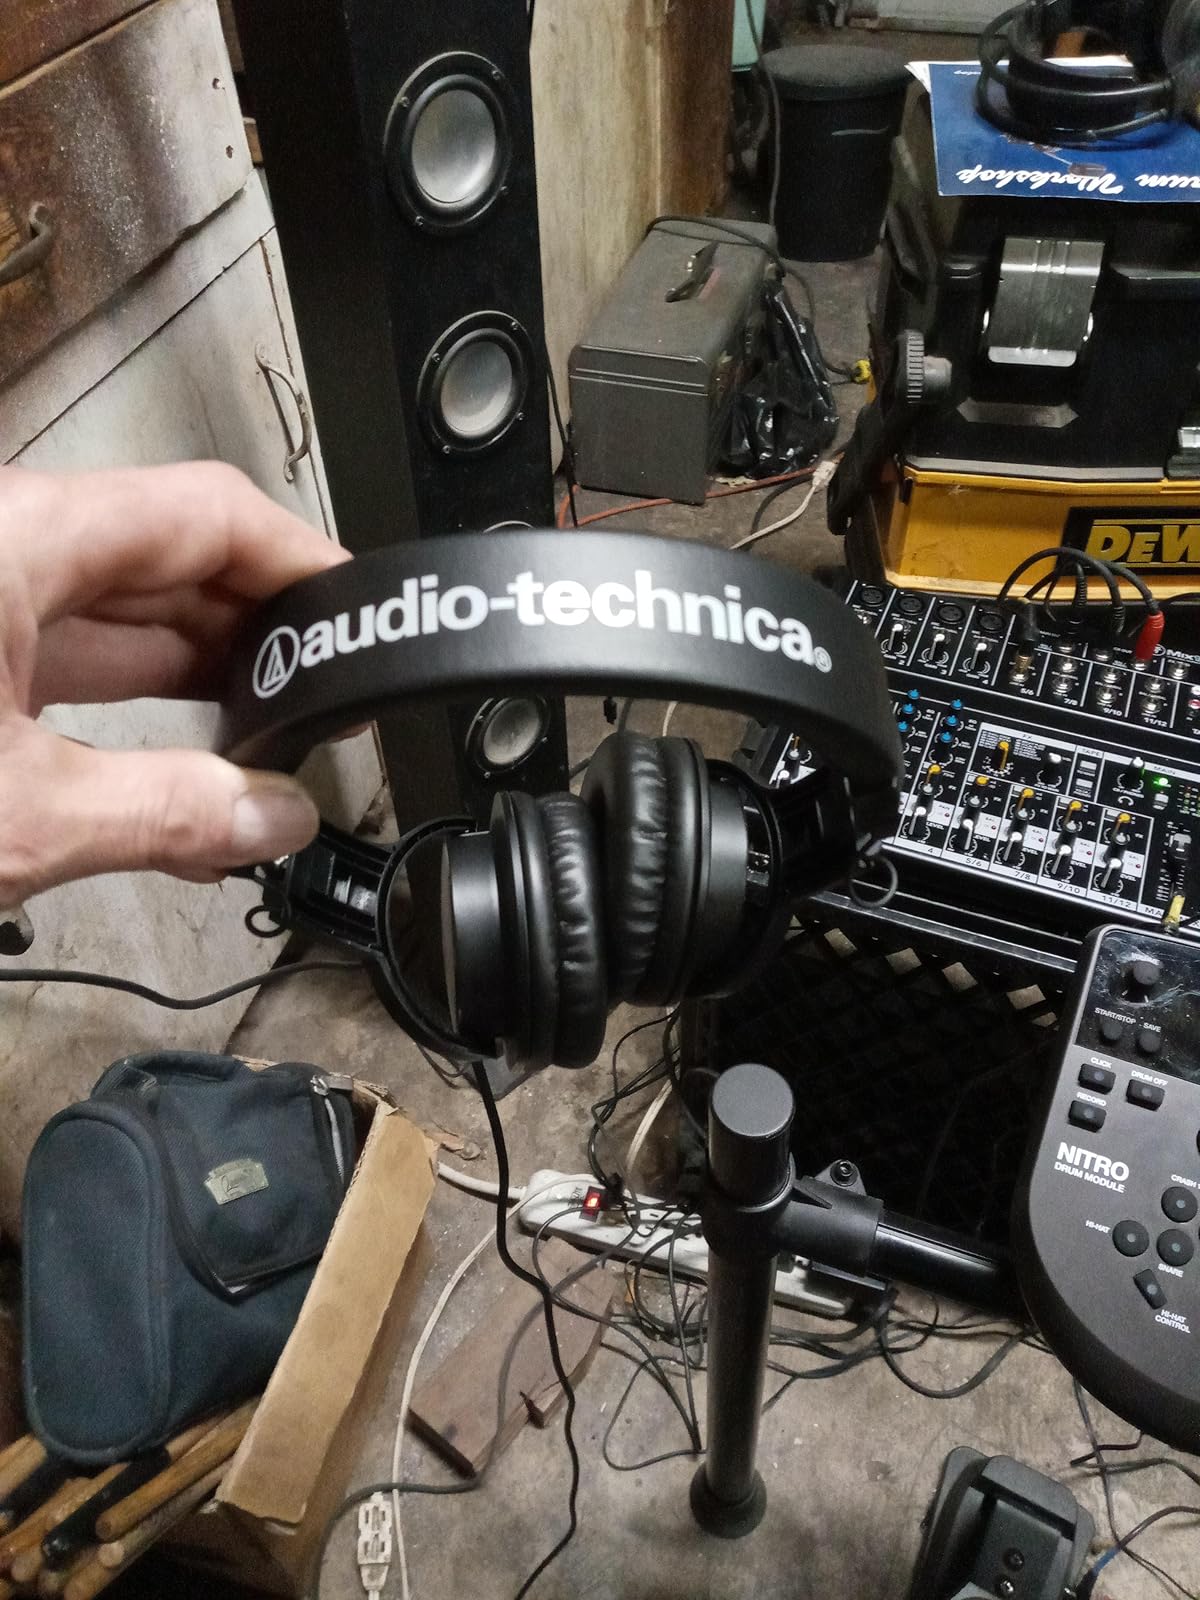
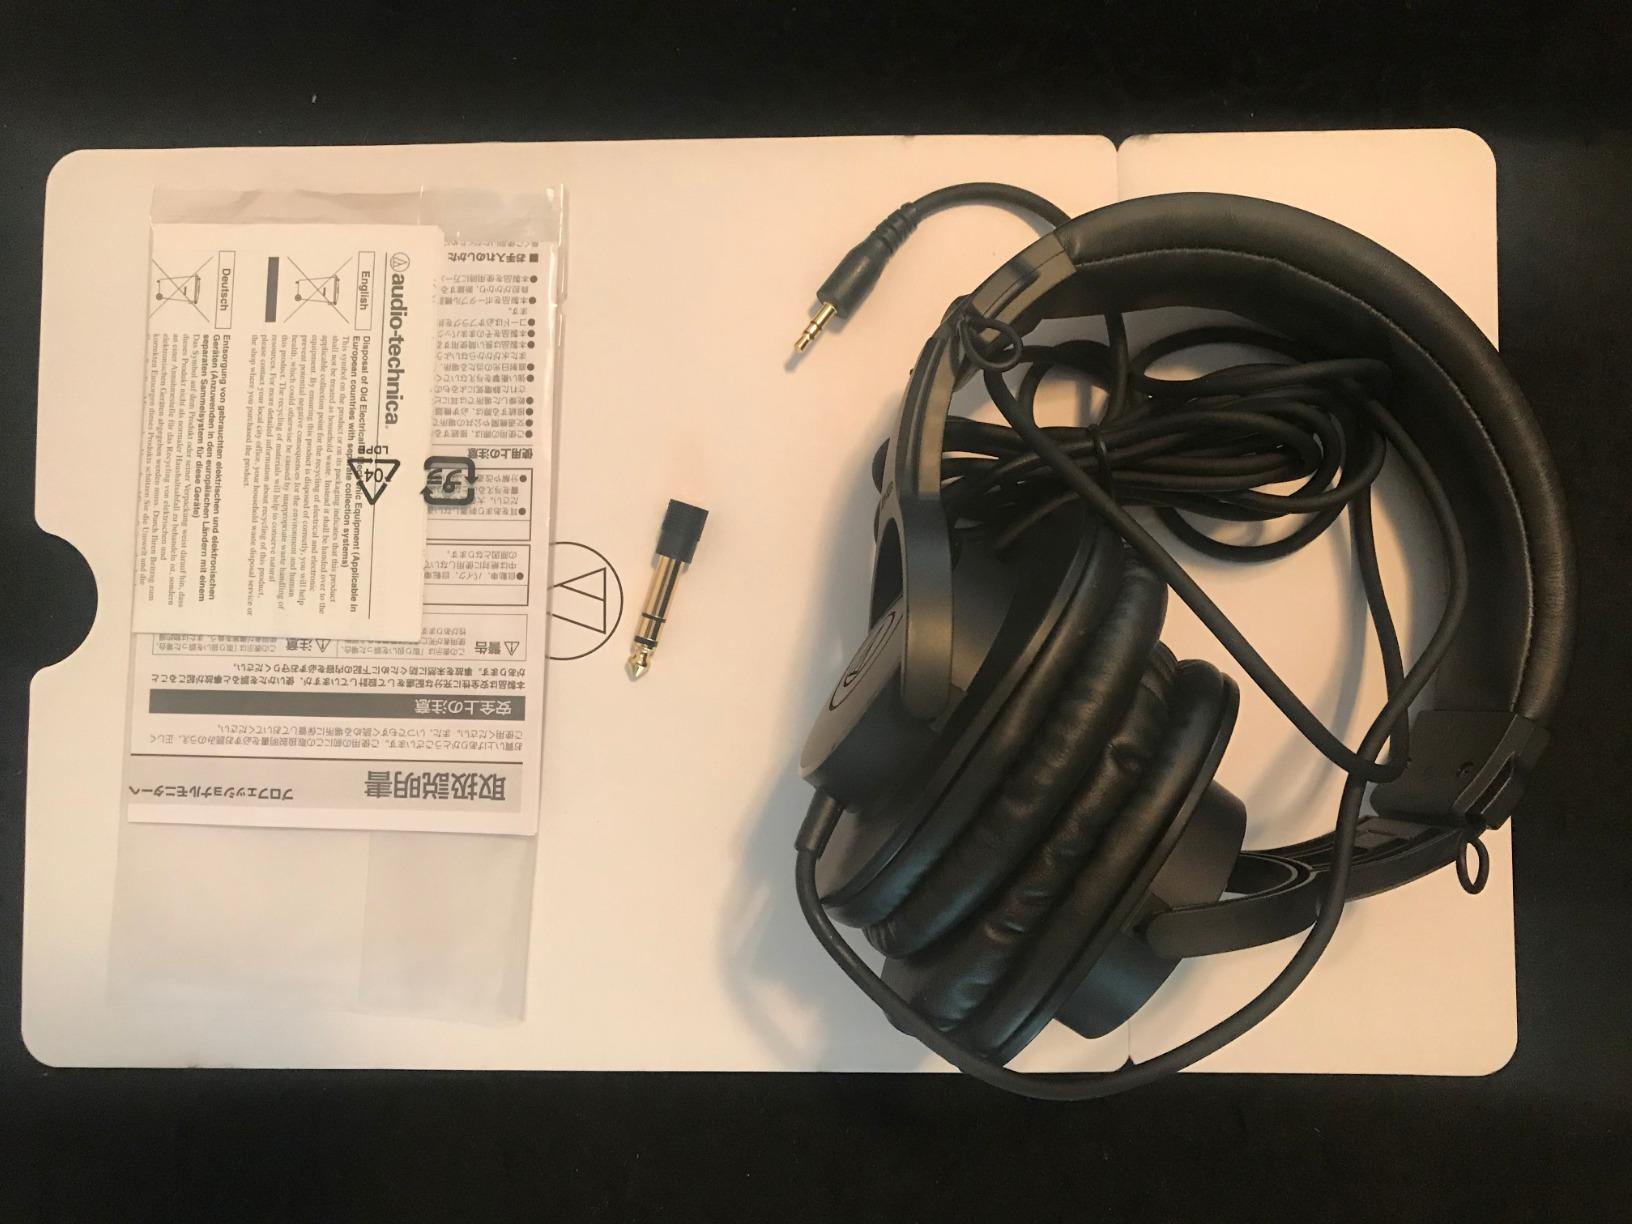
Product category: headphones
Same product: yes